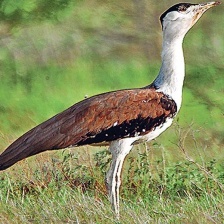
Species: INDIAN BUSTARD
Scientific name: ARDEOTIS NIGRICEPS